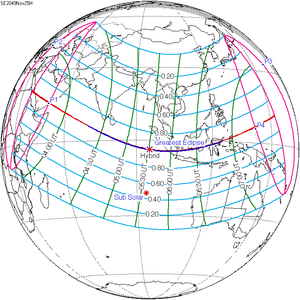
Une éclipse solaire hybride ATA aura lieu le 25 novembre 2049.